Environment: real
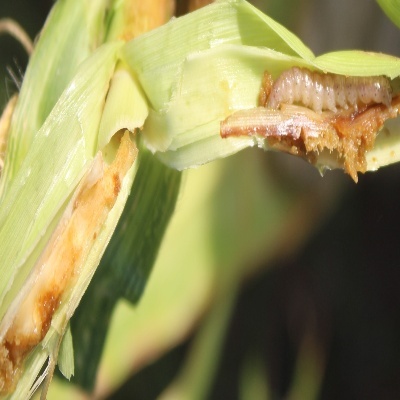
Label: fall_armyworm